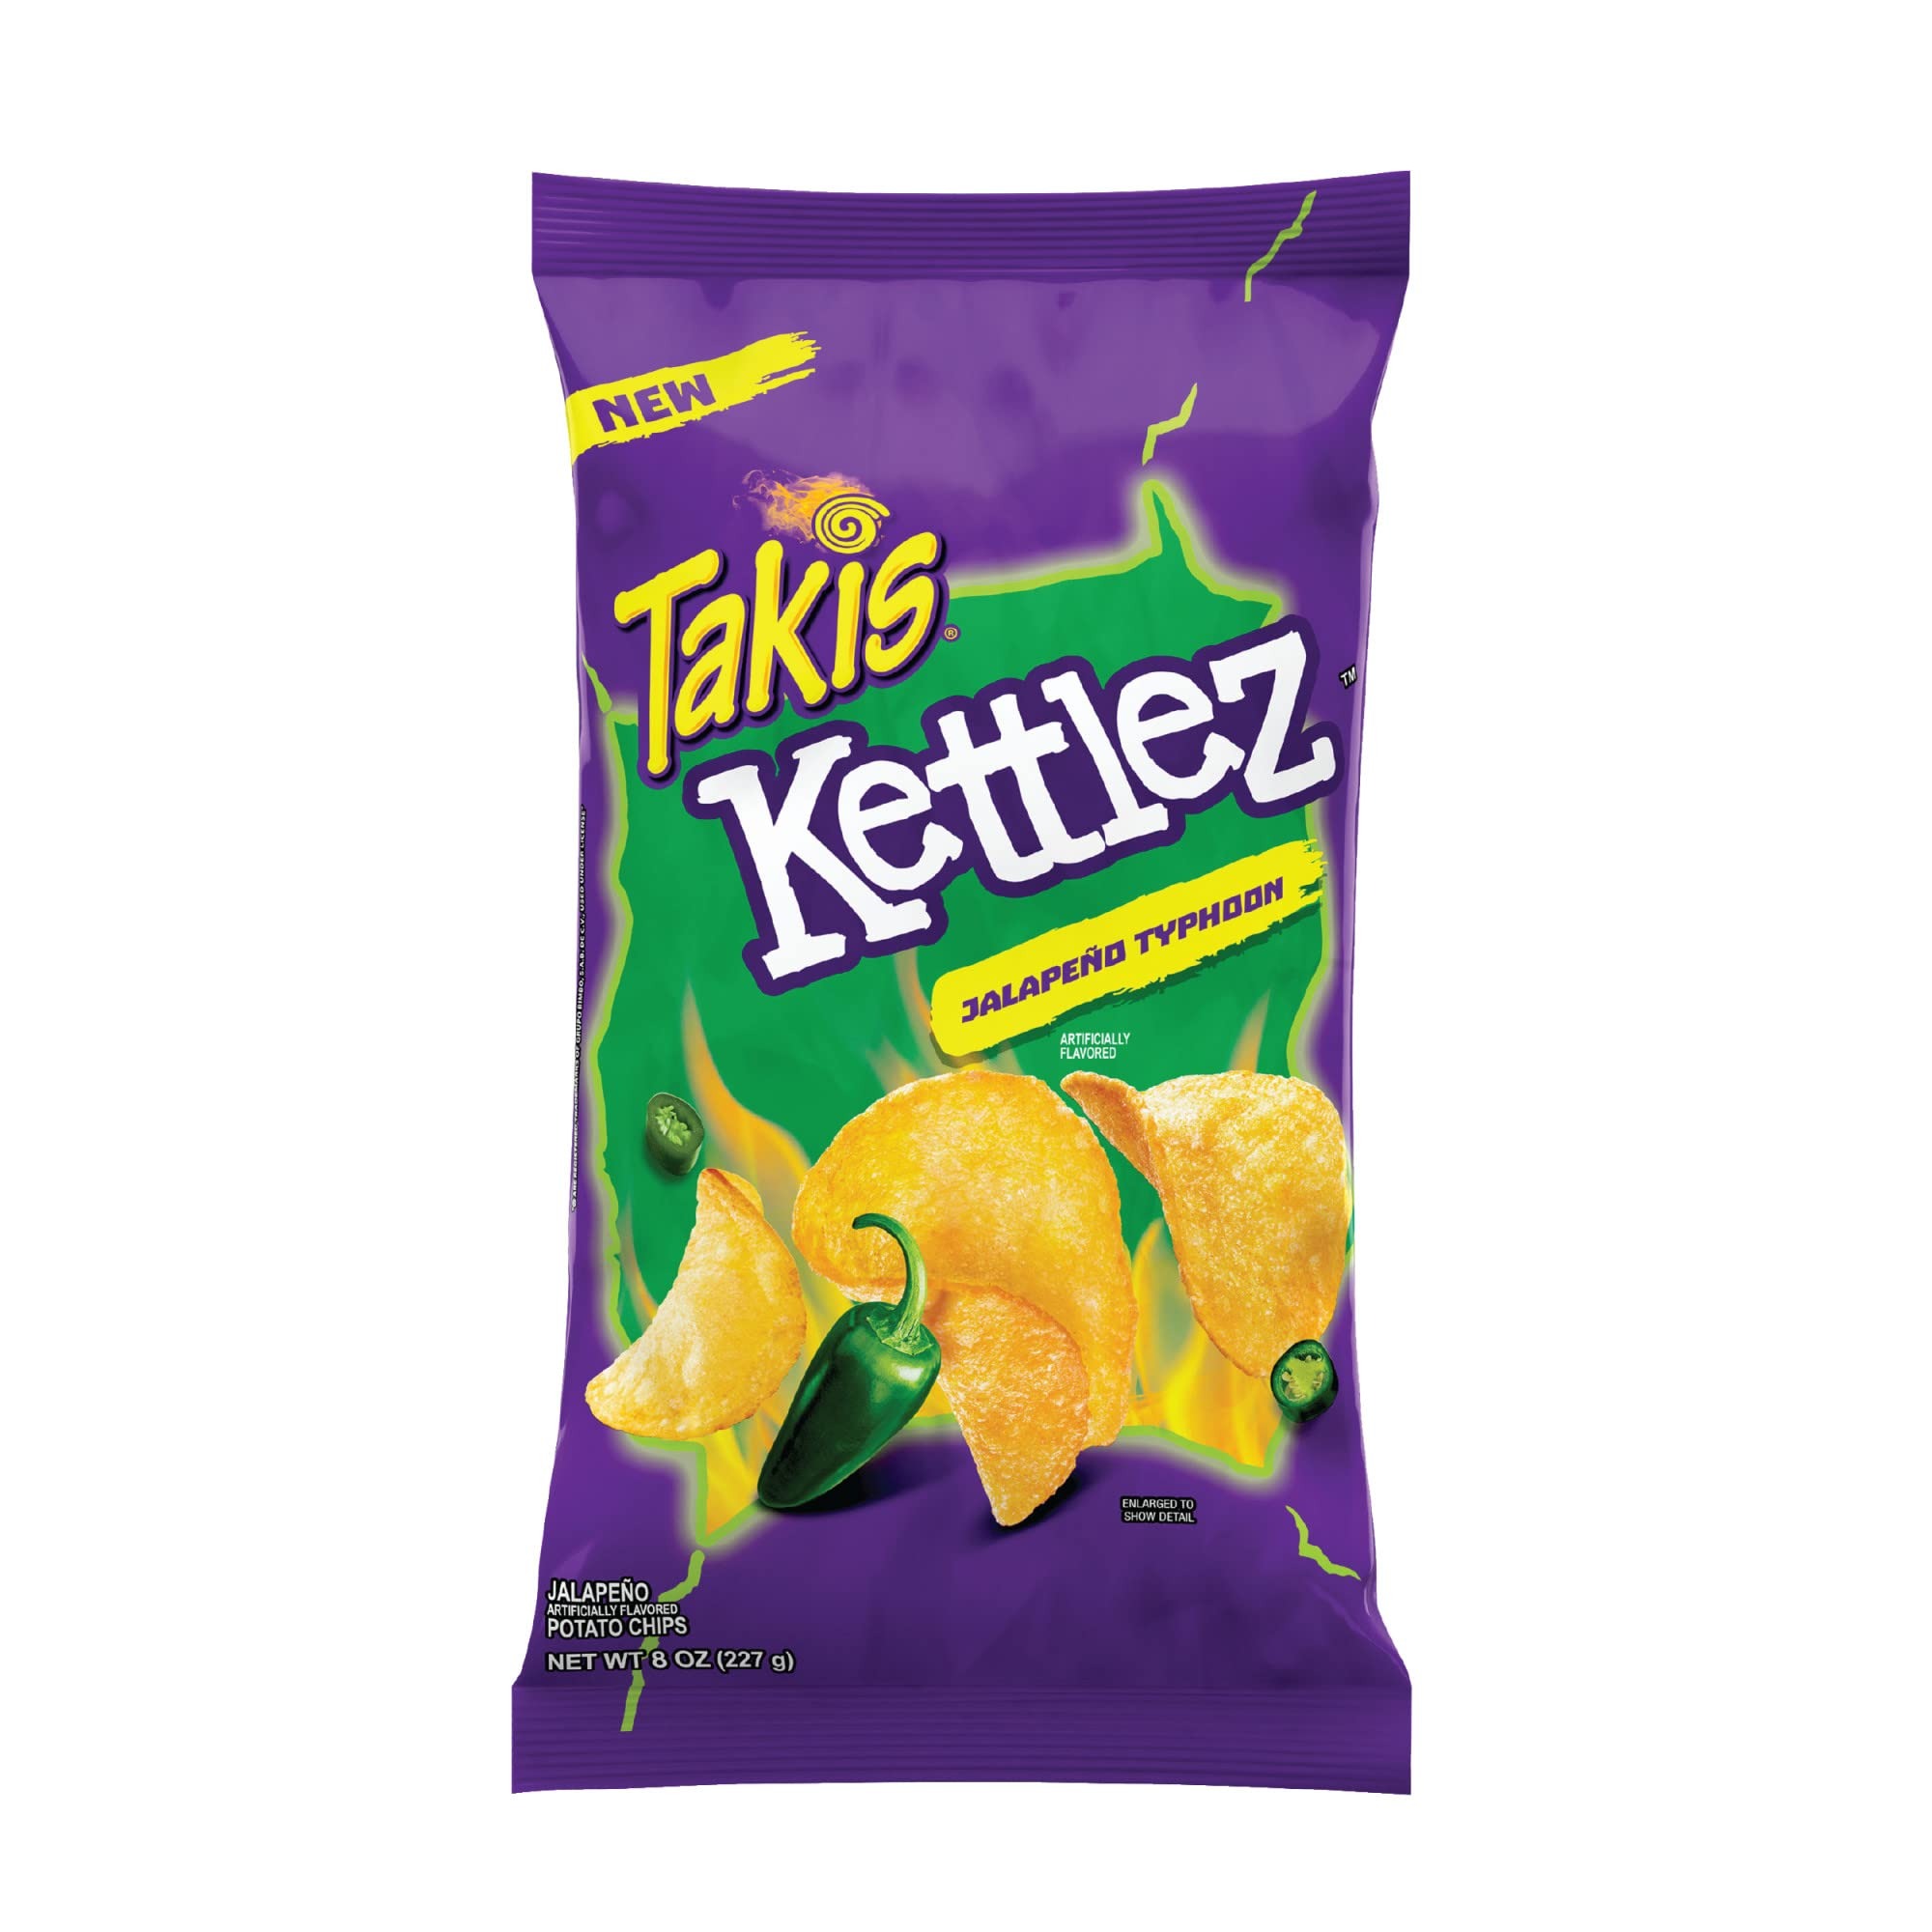
Item Name: Takis Kettlez Jalapeno Typhoon 8 oz
Bullet Point: Takis. Face the Intensity.
Value: 8.0
Unit: Fl Oz

Price: 5.29